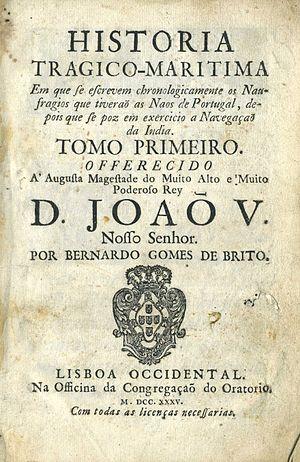
in Frontispive du 1° tome de l' Histoire tragico-maritime, de Bernardo Gomes de Brito, Lisbonne, 1735